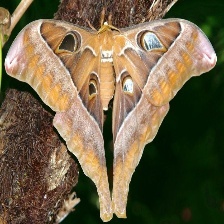
Species: HERCULES MOTH